Ghost

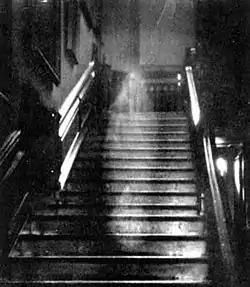
"Brown Lady of Raynham Hall", a claimed ghost photograph by Captain Hubert C. Provand. First published in "Country Life" magazine, 1936

There are many references to ghosts in Chinese culture. Even Confucius said, "Respect ghosts and gods, but keep away from them."